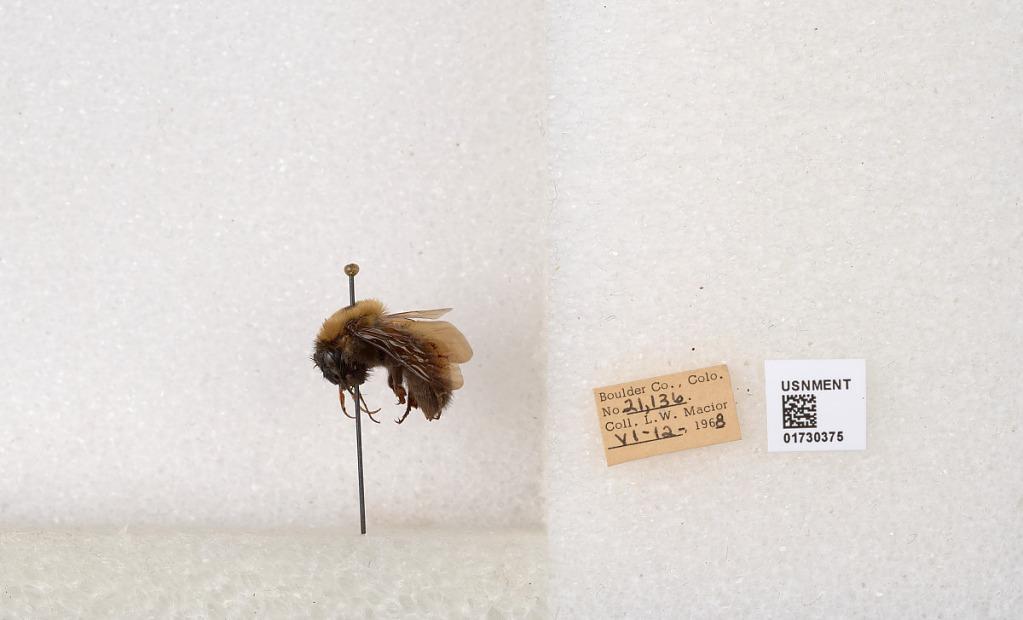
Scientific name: Bombus (Bombus) nevadensis Cresson